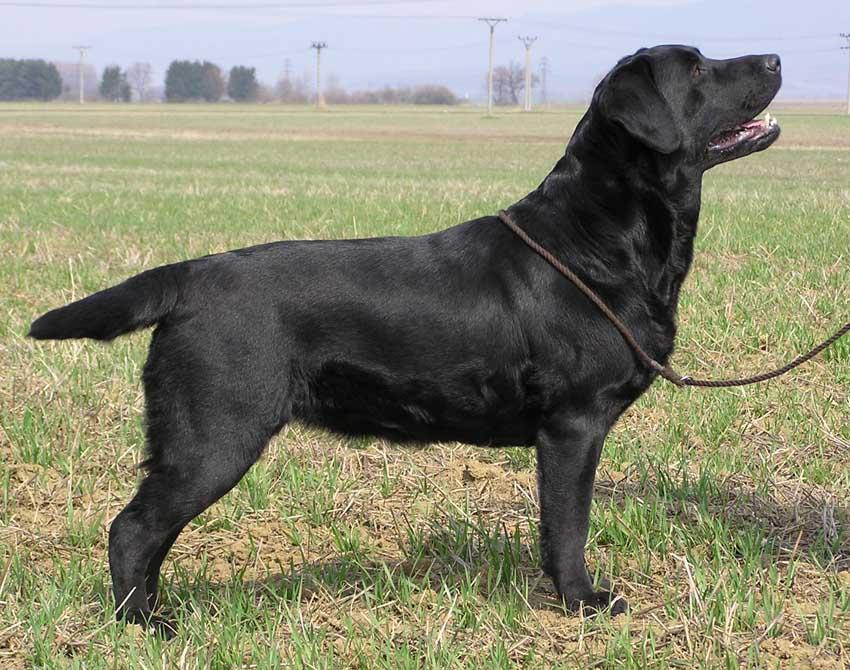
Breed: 206-n000047-flat_coated_retriever